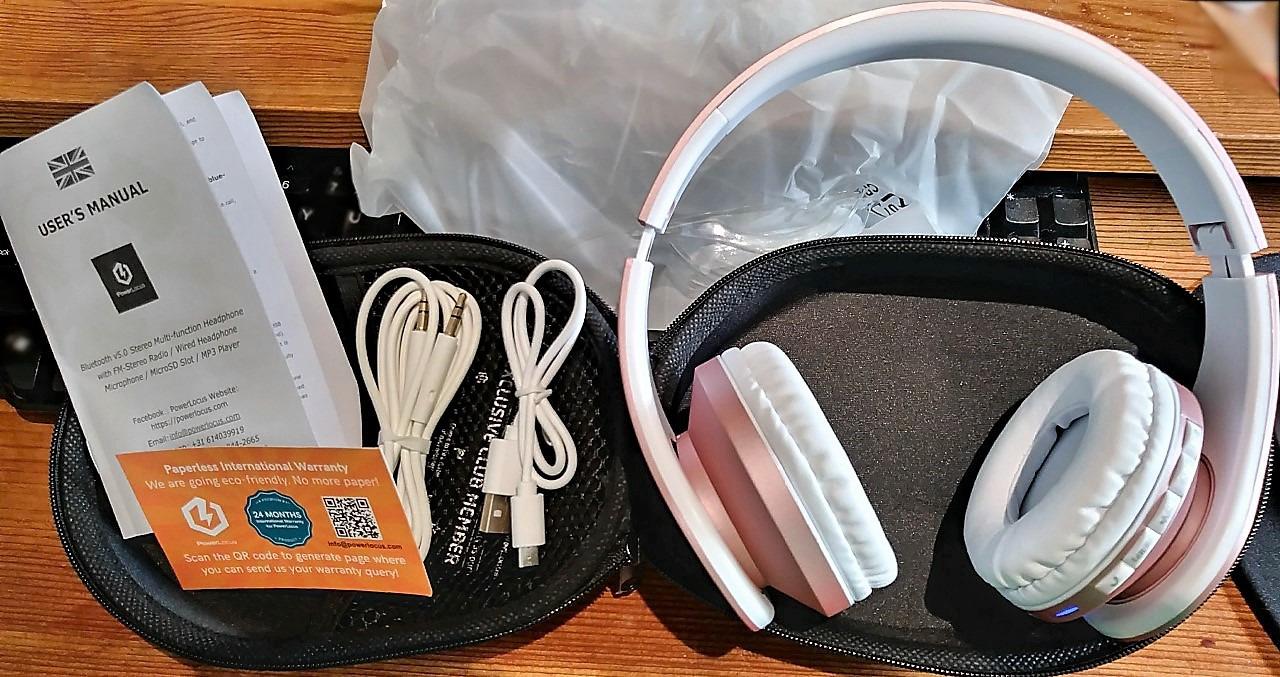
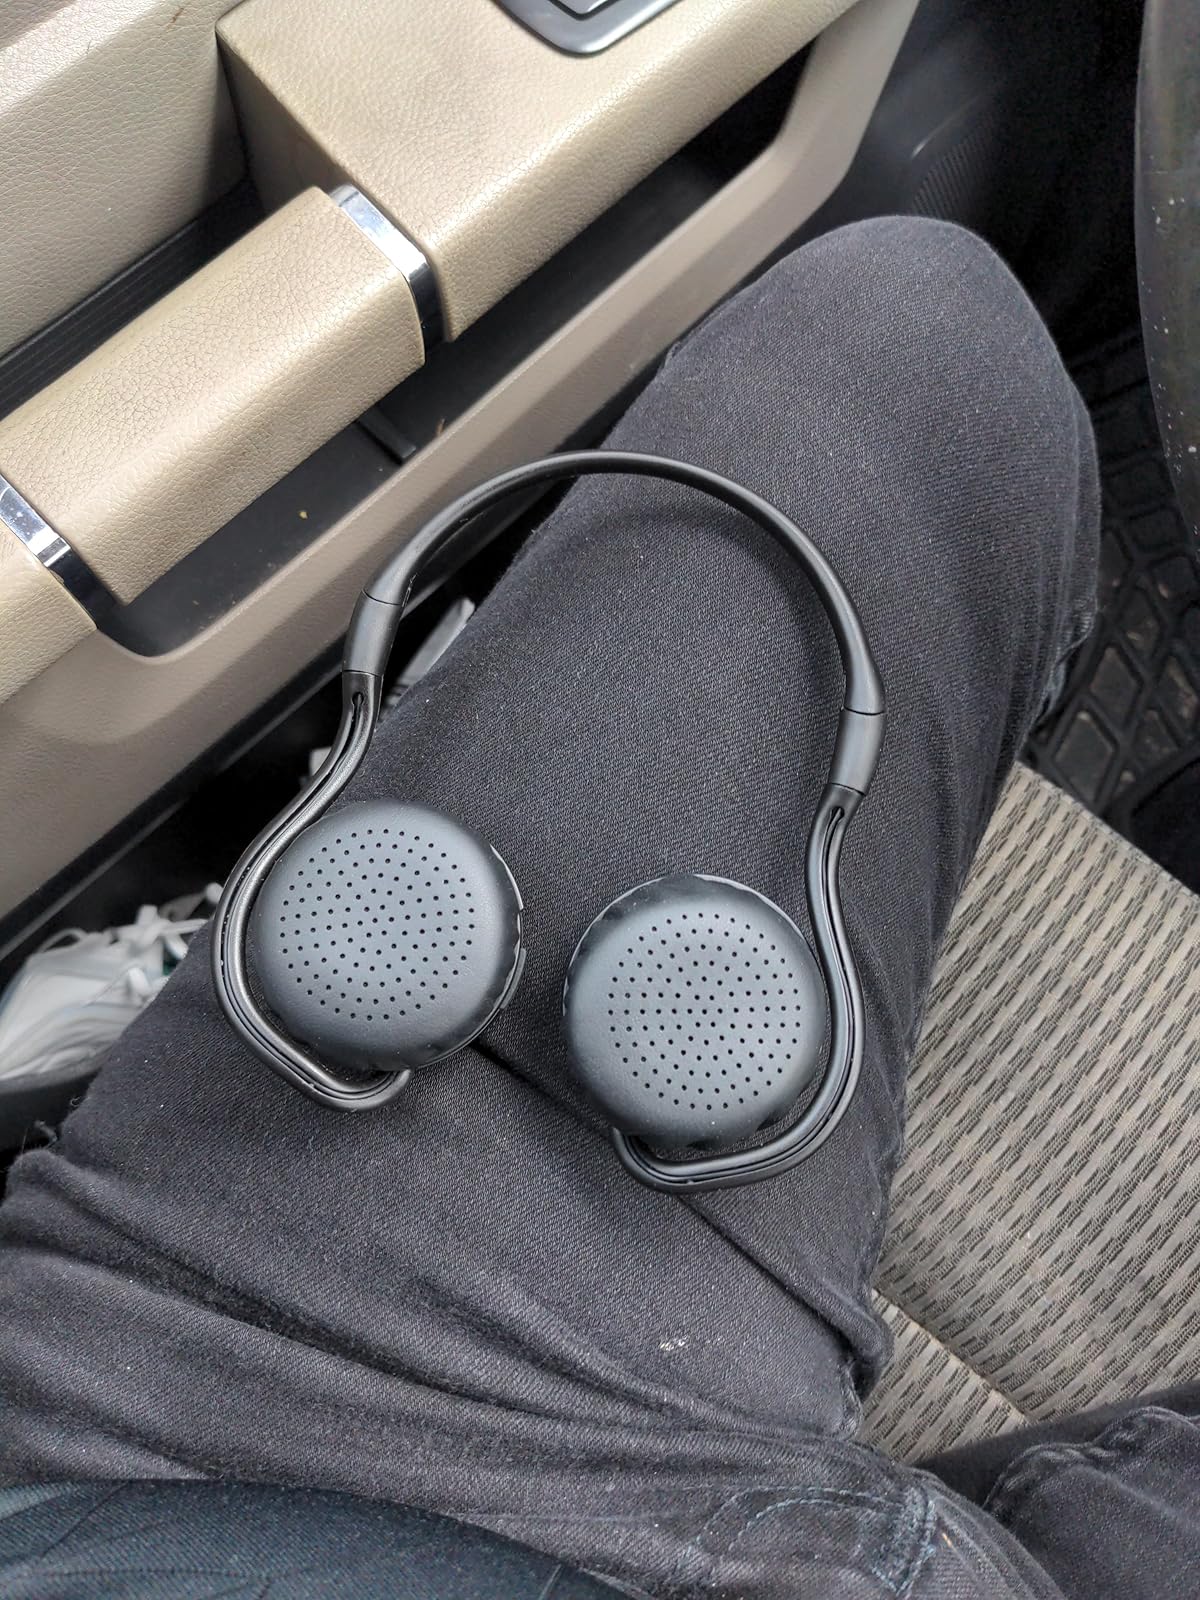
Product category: headphones
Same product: no